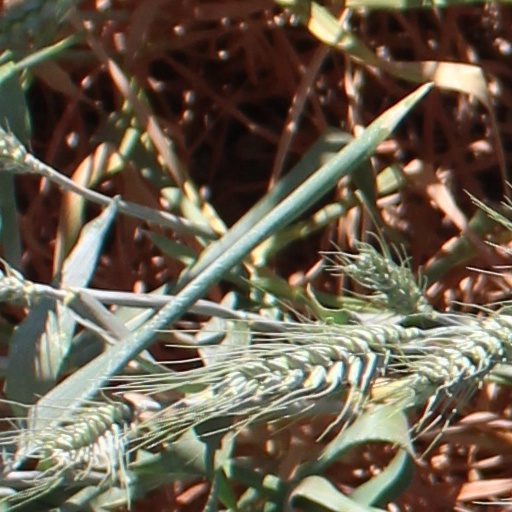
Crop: wheat